Sky position (RA, Dec in degrees): 155.672, 2.388
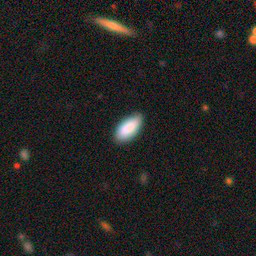
Galaxy morphology: In-between Round Smooth Galaxies